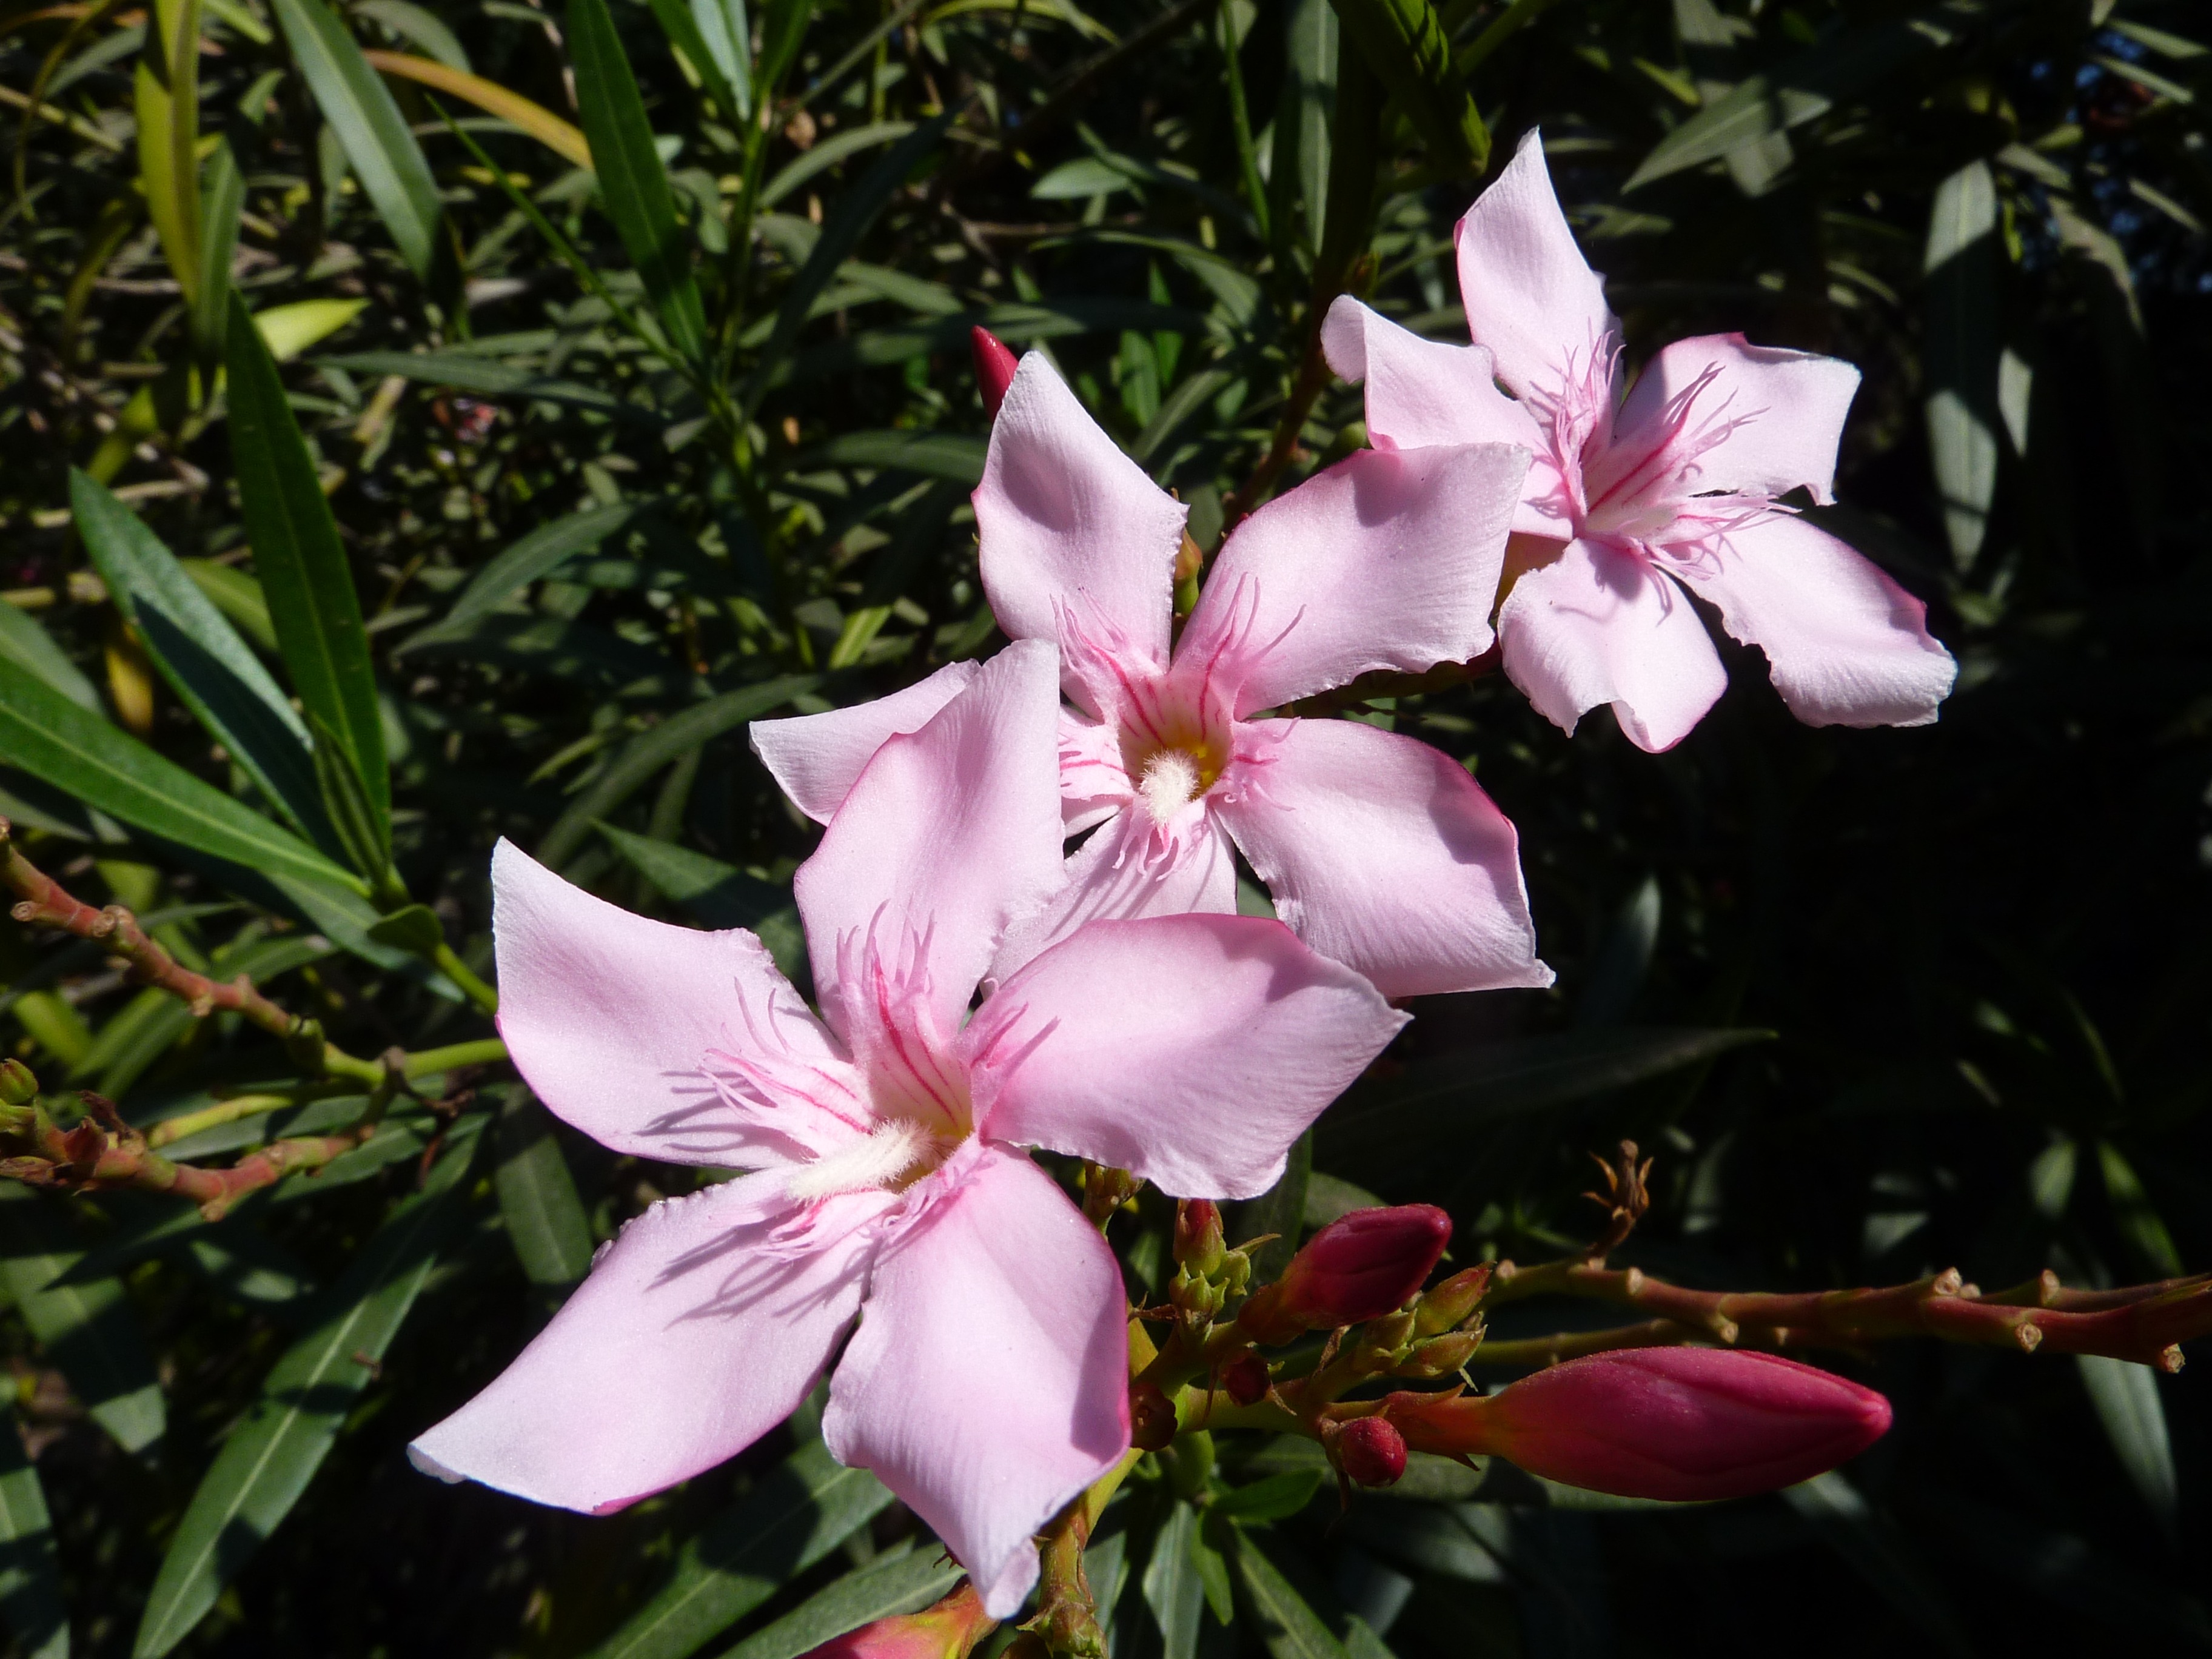
blossom, plant, stem, leaf, flower, petal, bloom, floral, environment, herb, natural, botany, agriculture, flora, botanical, plants, flowers, flower bed, outdoors, p, vegetation, shrub, wildflowers, lily, horticulture, organic, flowering plant, land plant, etals